Mirandola Town Hall

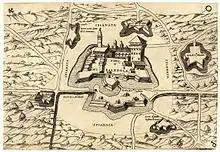
View of Mirandola (circa 1550)

The origins of the medieval palace are not known, despite the fact that the building is one of the most important in the socio-political-economic history of the city. It can be assumed that the palace was probably built in the mid of 15th century by Gianfrancesco I Pico, who began the first phase of urban development of Mirandola.